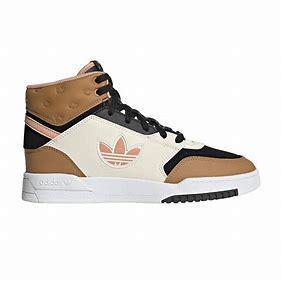
Brand: adidas
Model: Drop Step XL Skate